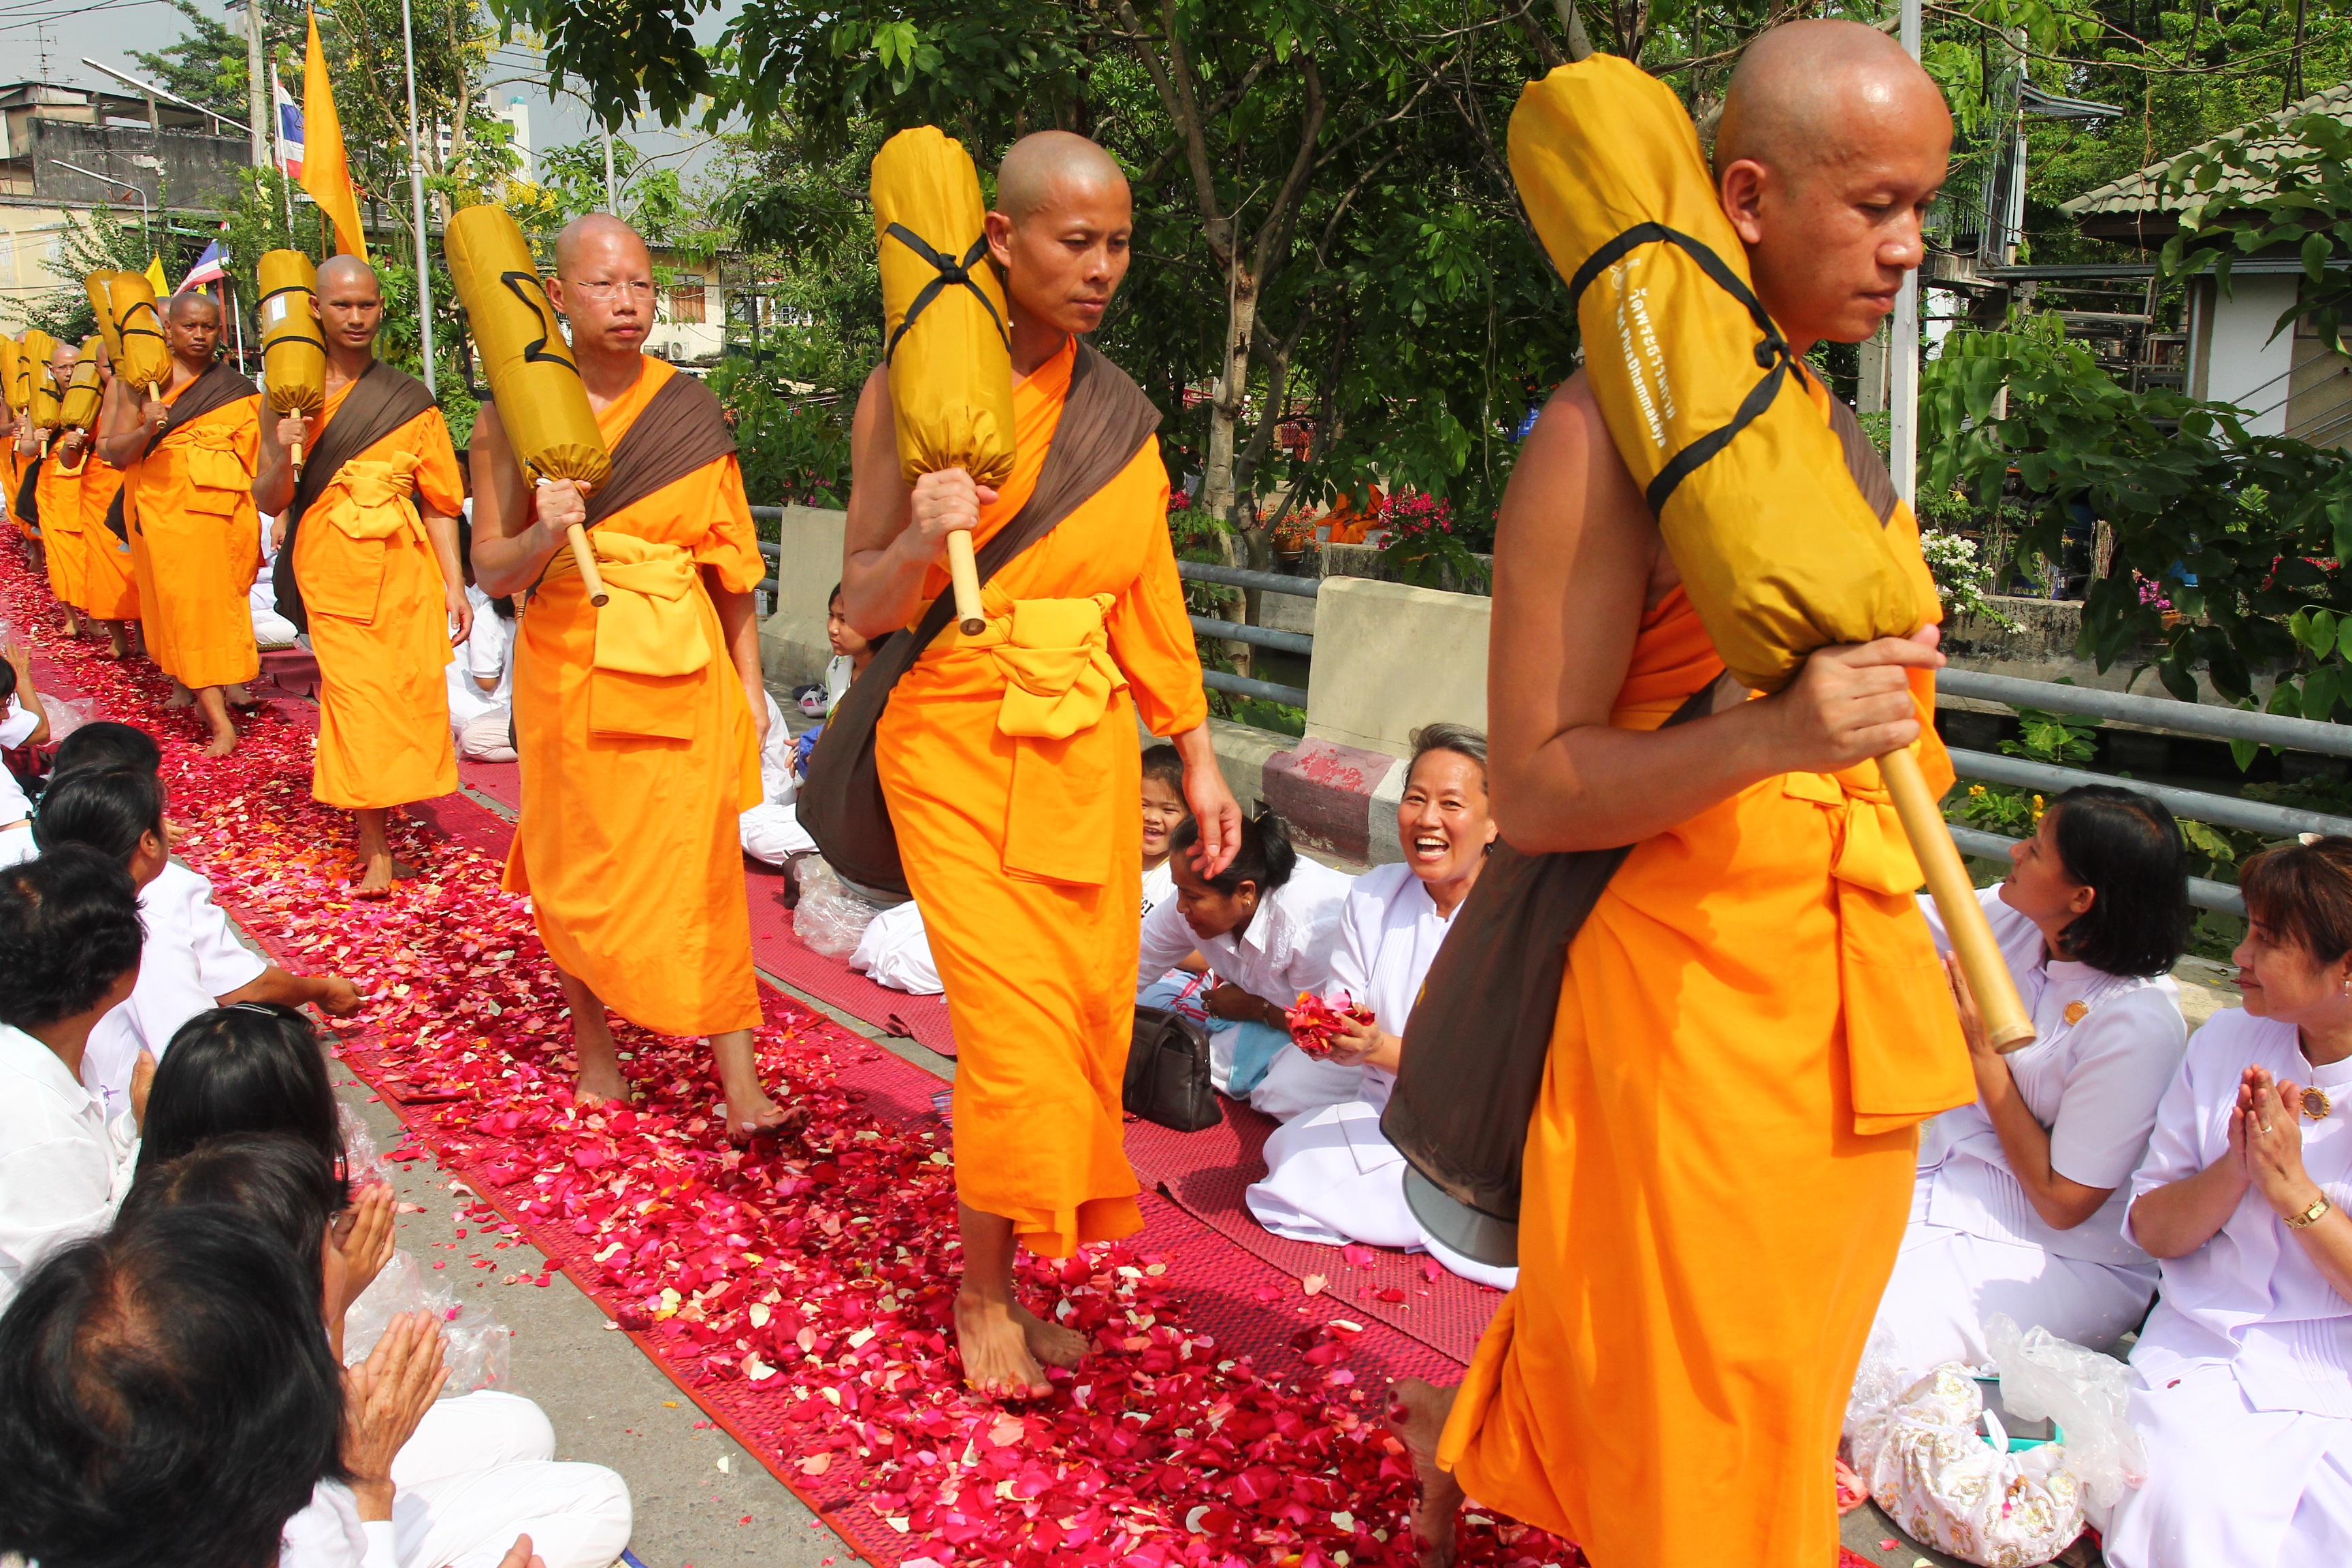
walking, people, monk, buddhism, thailand, ceremony, festival, meditation, gold, temple, petals, million, tradition, rose petals, wat, monks, dhammakaya pagoda, phra dhammakaya, more than, budhas, buddhists monks